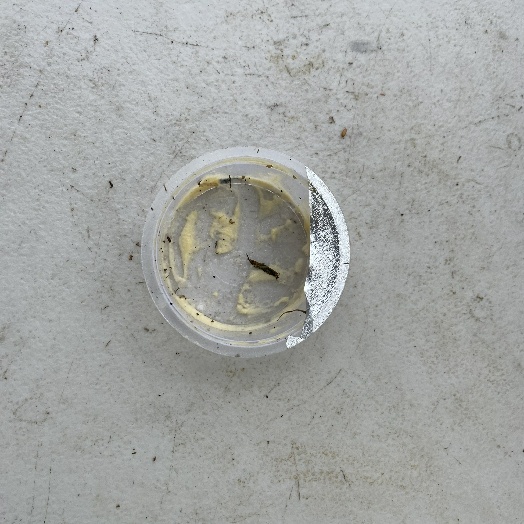
Label: Plastic